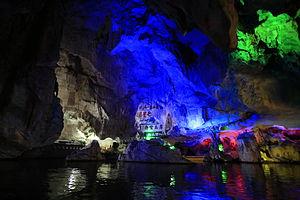
Le Parc des sept roches, ou parc paysager du lac de la constellation de Zhaoqing, est un parc situé au nord de la ville chinoise de Zhaoqing. Il tire son nom des sept rochers disposés sur son contour qui dessinent la Grande Casserole de la constellation de la Grande Ourse.